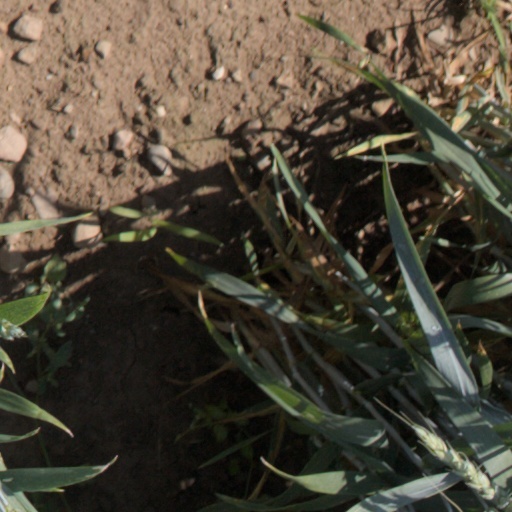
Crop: wheat